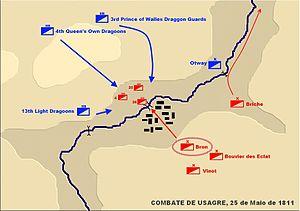
La bataille d'Usagre se déroule le 25 mai 1811 à Usagre, en Espagne, et oppose la cavalerie française du général de Latour-Maubourg à la cavalerie anglo-hispano-portugaise du major-général William Lumley. L'affrontement se termine par une victoire des Alliés.